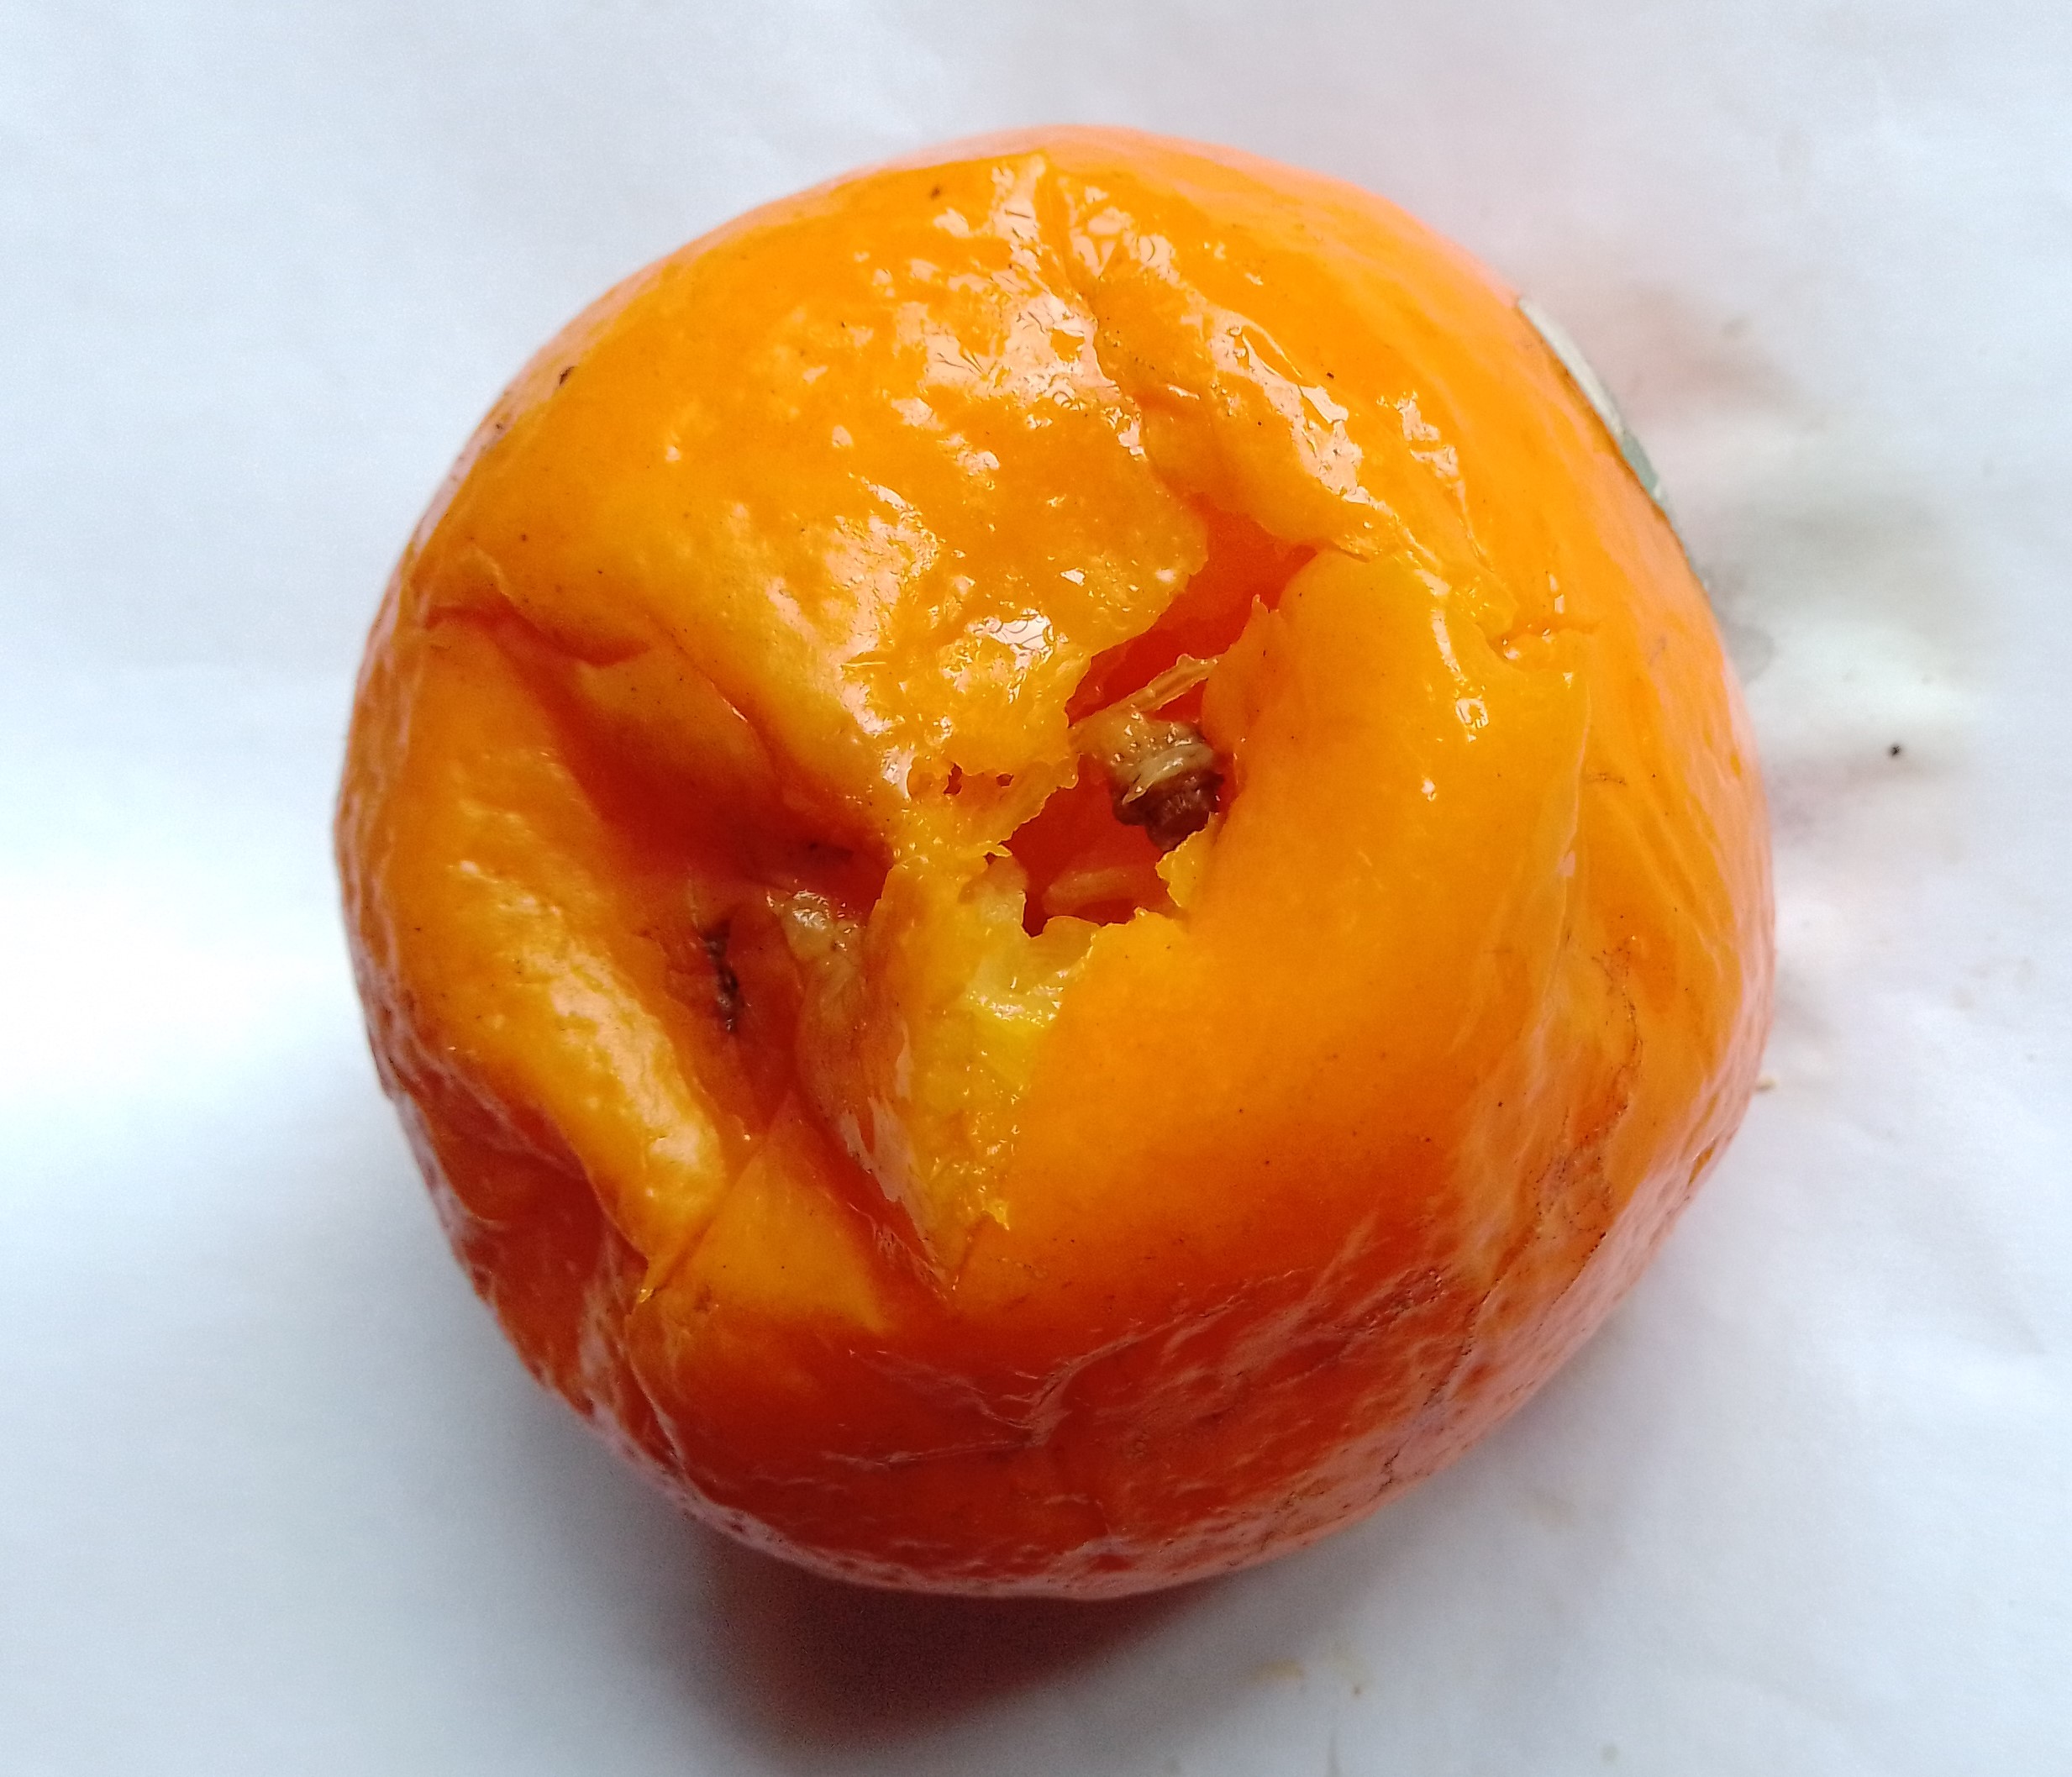
Fruit: orange
Condition: rotten